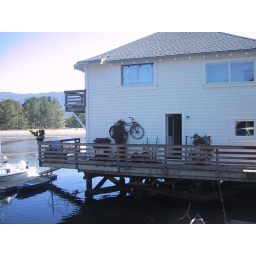
An old bike on the side of a house in Bolinas, for Kevin.